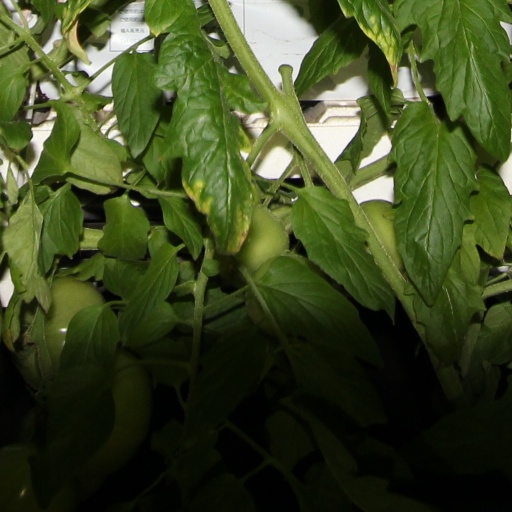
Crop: tomato